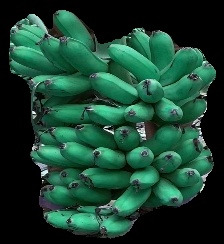
Variety: rasbale
Grade: grade1